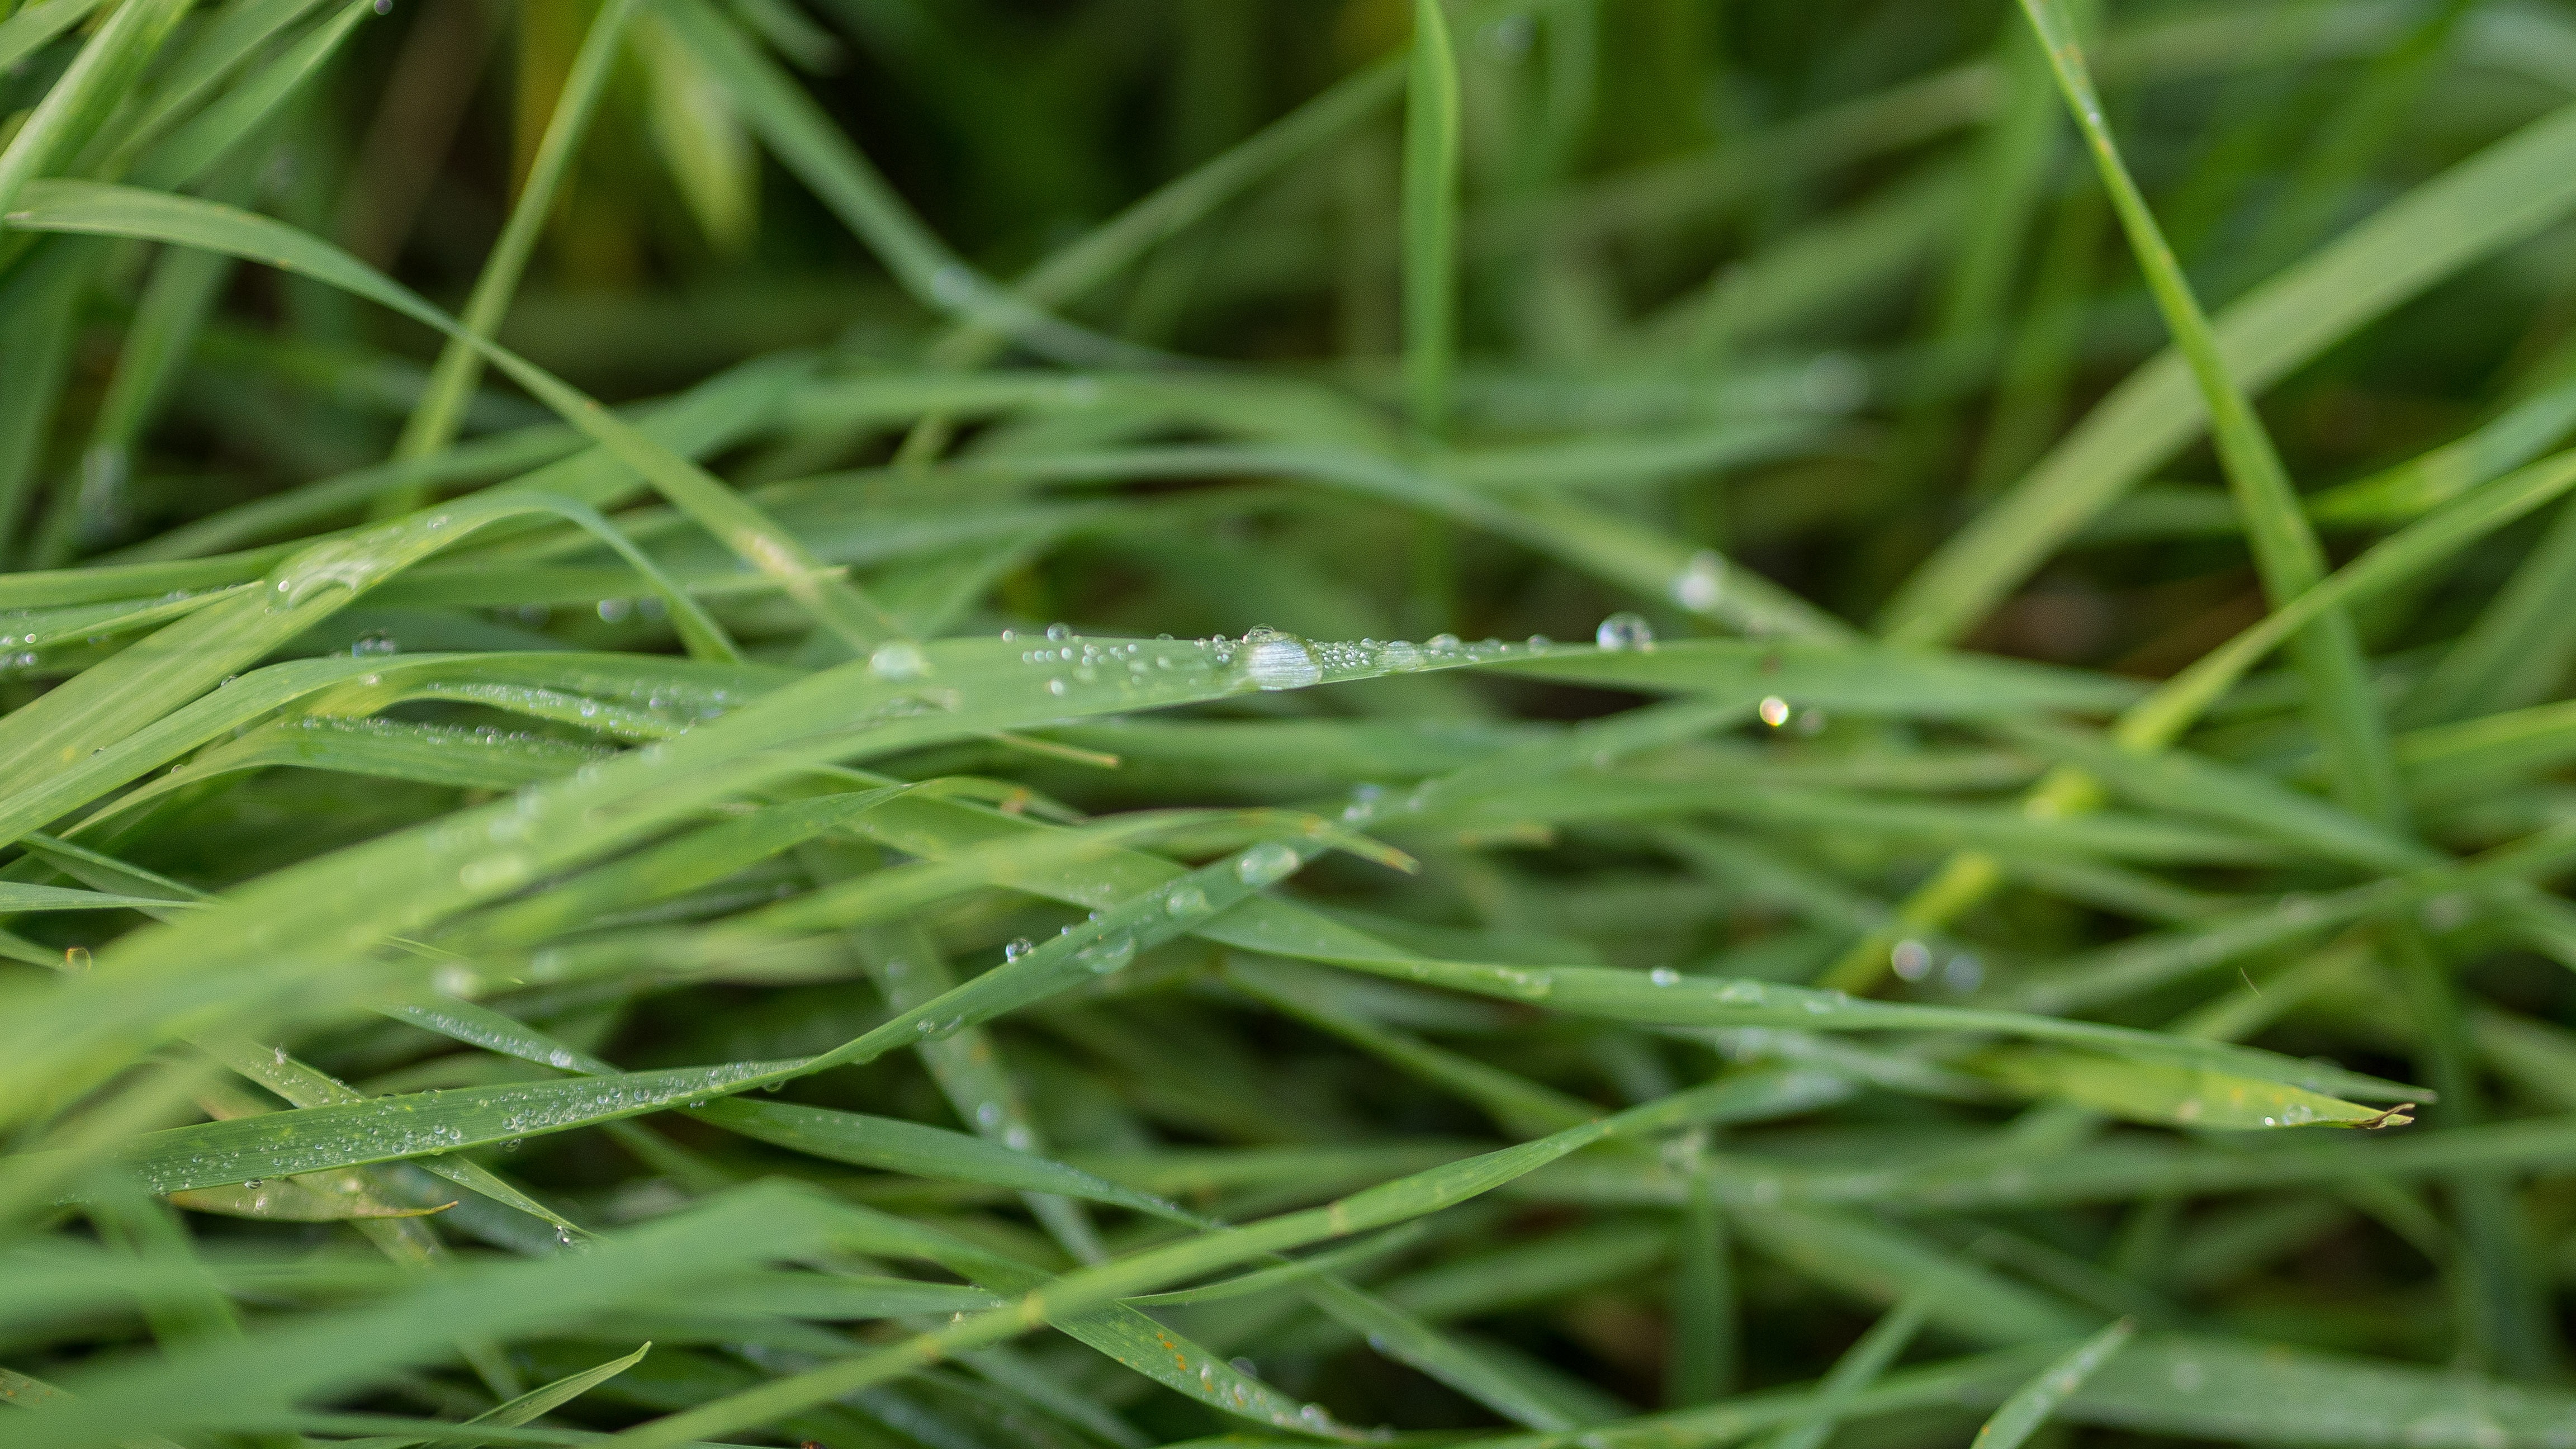
water, nature, grass, drop, dew, light, growth, plant, sun, field, lawn, meadow, morning, rain, leaf, flower, wet, summer, environment, spring, green, herb, macro, natural, weather, fresh, agriculture, garden, flora, season, freshness, bright, moist, moisture, humid, macro photography, flowering plant, herbage, grass family, plant stem, land plant